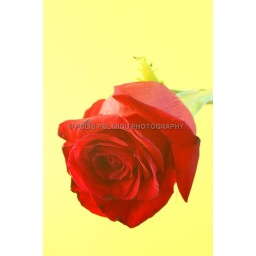
a rose flower in a yellow background